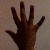
The image shows a hand gesture representing the number 5 in Indian Sign Language.